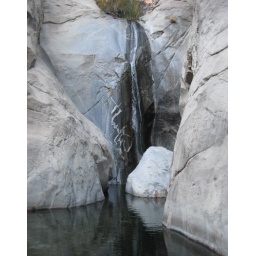
Went to Palm Springs again today. We were surprised to see water flowing in the canyon in November. Gorgeous.